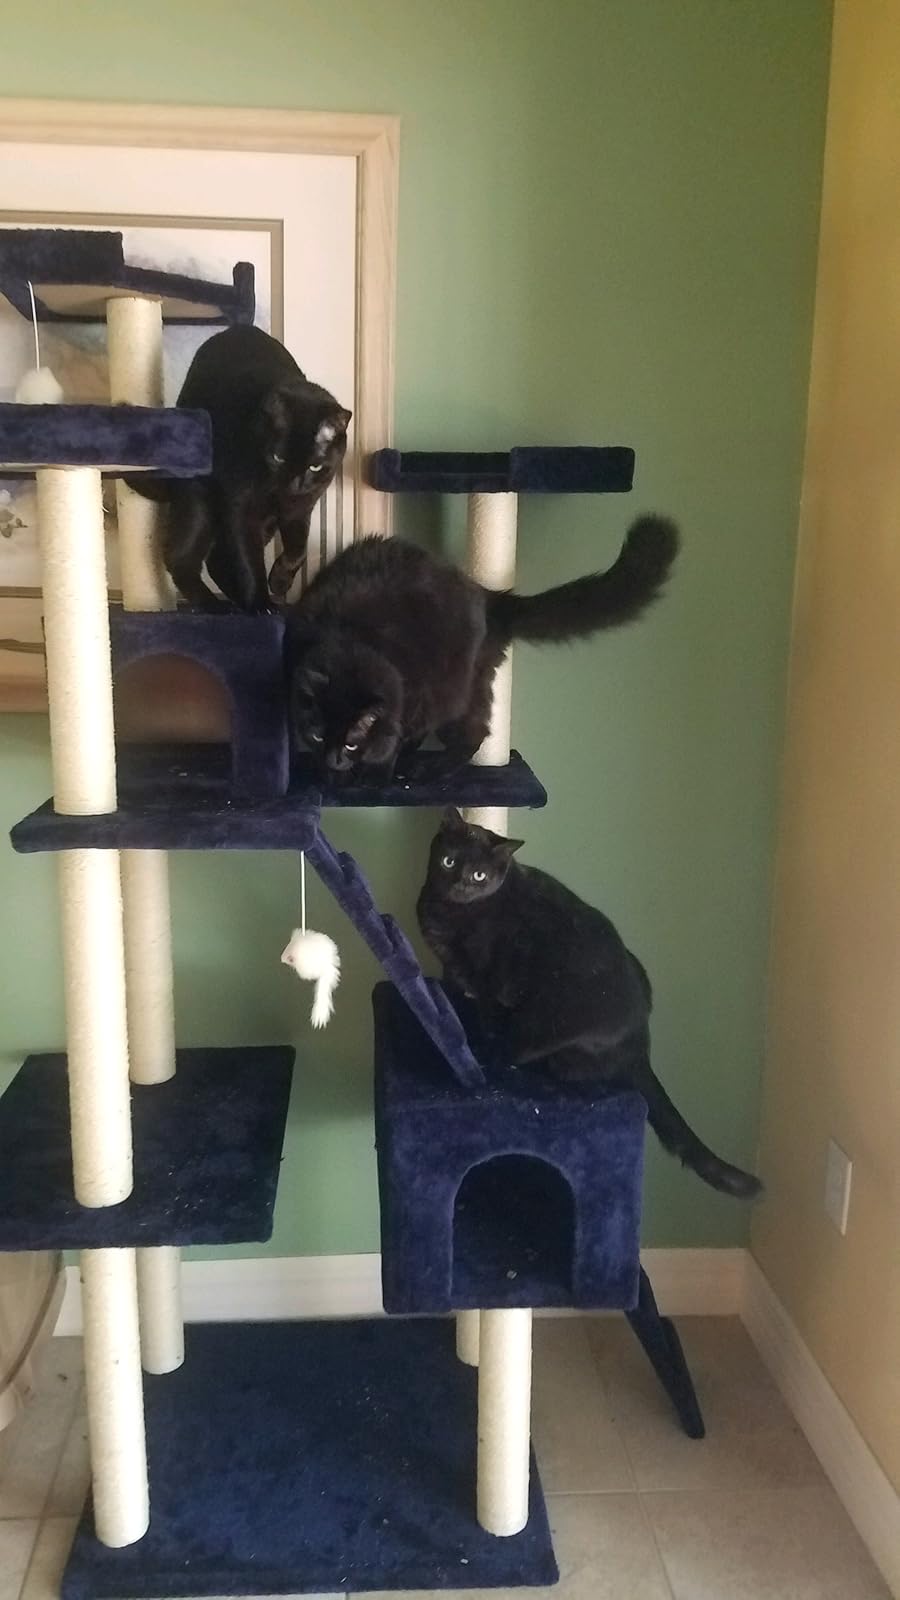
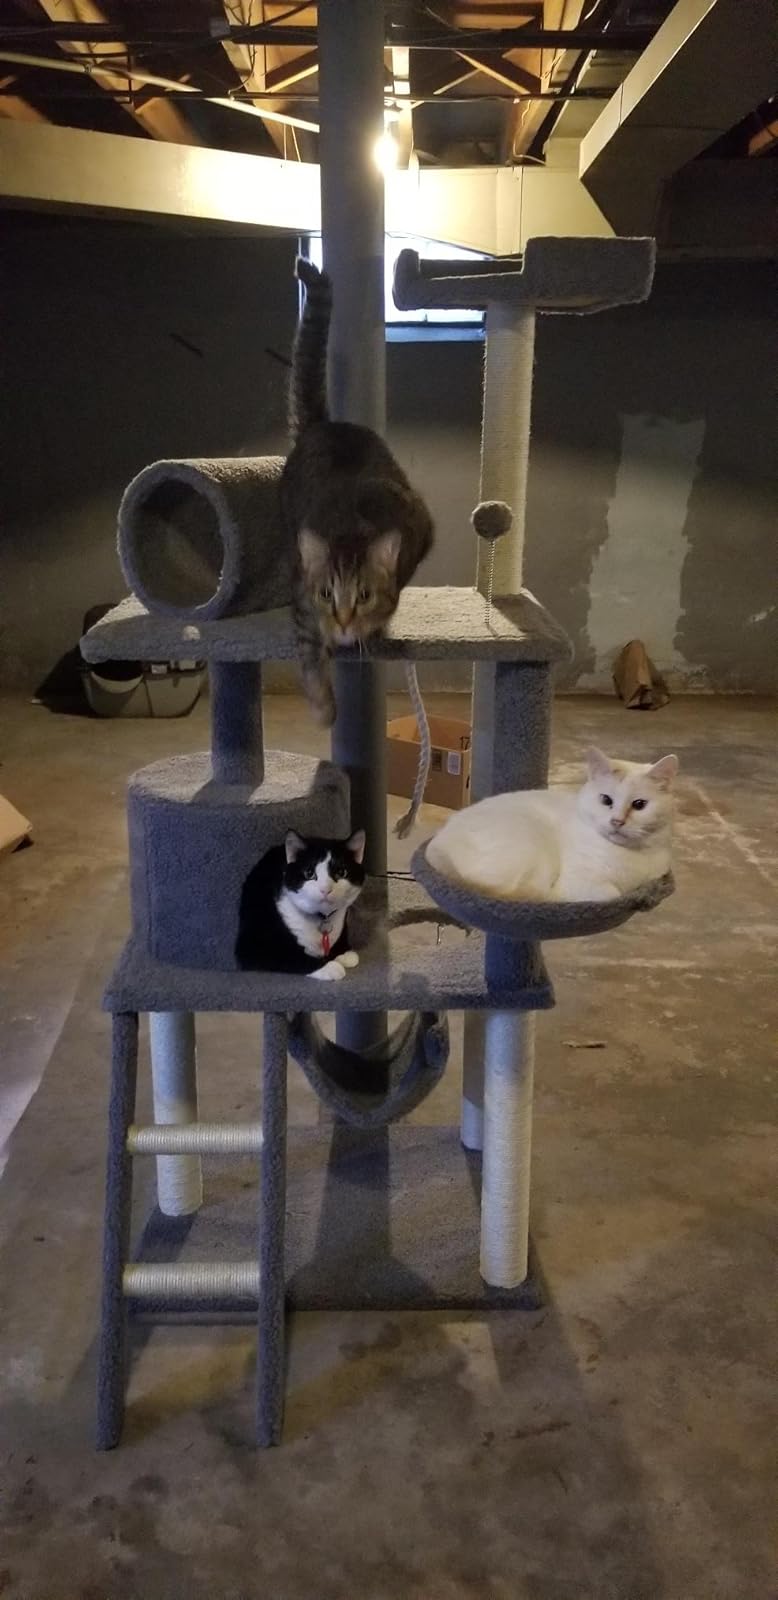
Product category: items_cat tree
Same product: no